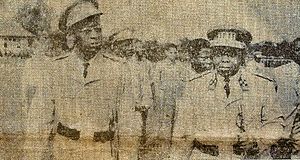
Mobutu Sese Seko / Liv og virke / Magtovertagelsen i 1960
Mobutu og præsident Kasa-Vubu i 1961.
Mobutu Sese Seko Nkuku Ngbendu wa Za Banga var præsident i Zaïre i ca. 32 år. Hans styre var autoritært, anti-kolonialistisk og anti-kommunistisk.